Thomas Dilward

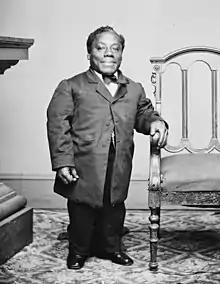
Dilward c. 1860

Thomas Dilward (c. 1817 – July 9, 1887) was an entertainer who appeared in blackface minstrel shows from 1853 until the early 1880s under the name Japanese Tommy. He was also sometimes billed as "The African 'Tom Thumb'" and the "African Dwarf Tommy". Dilward is one of only two known African-Americans to have performed with white minstrel companies before the American Civil War (the other being William Henry Lane).